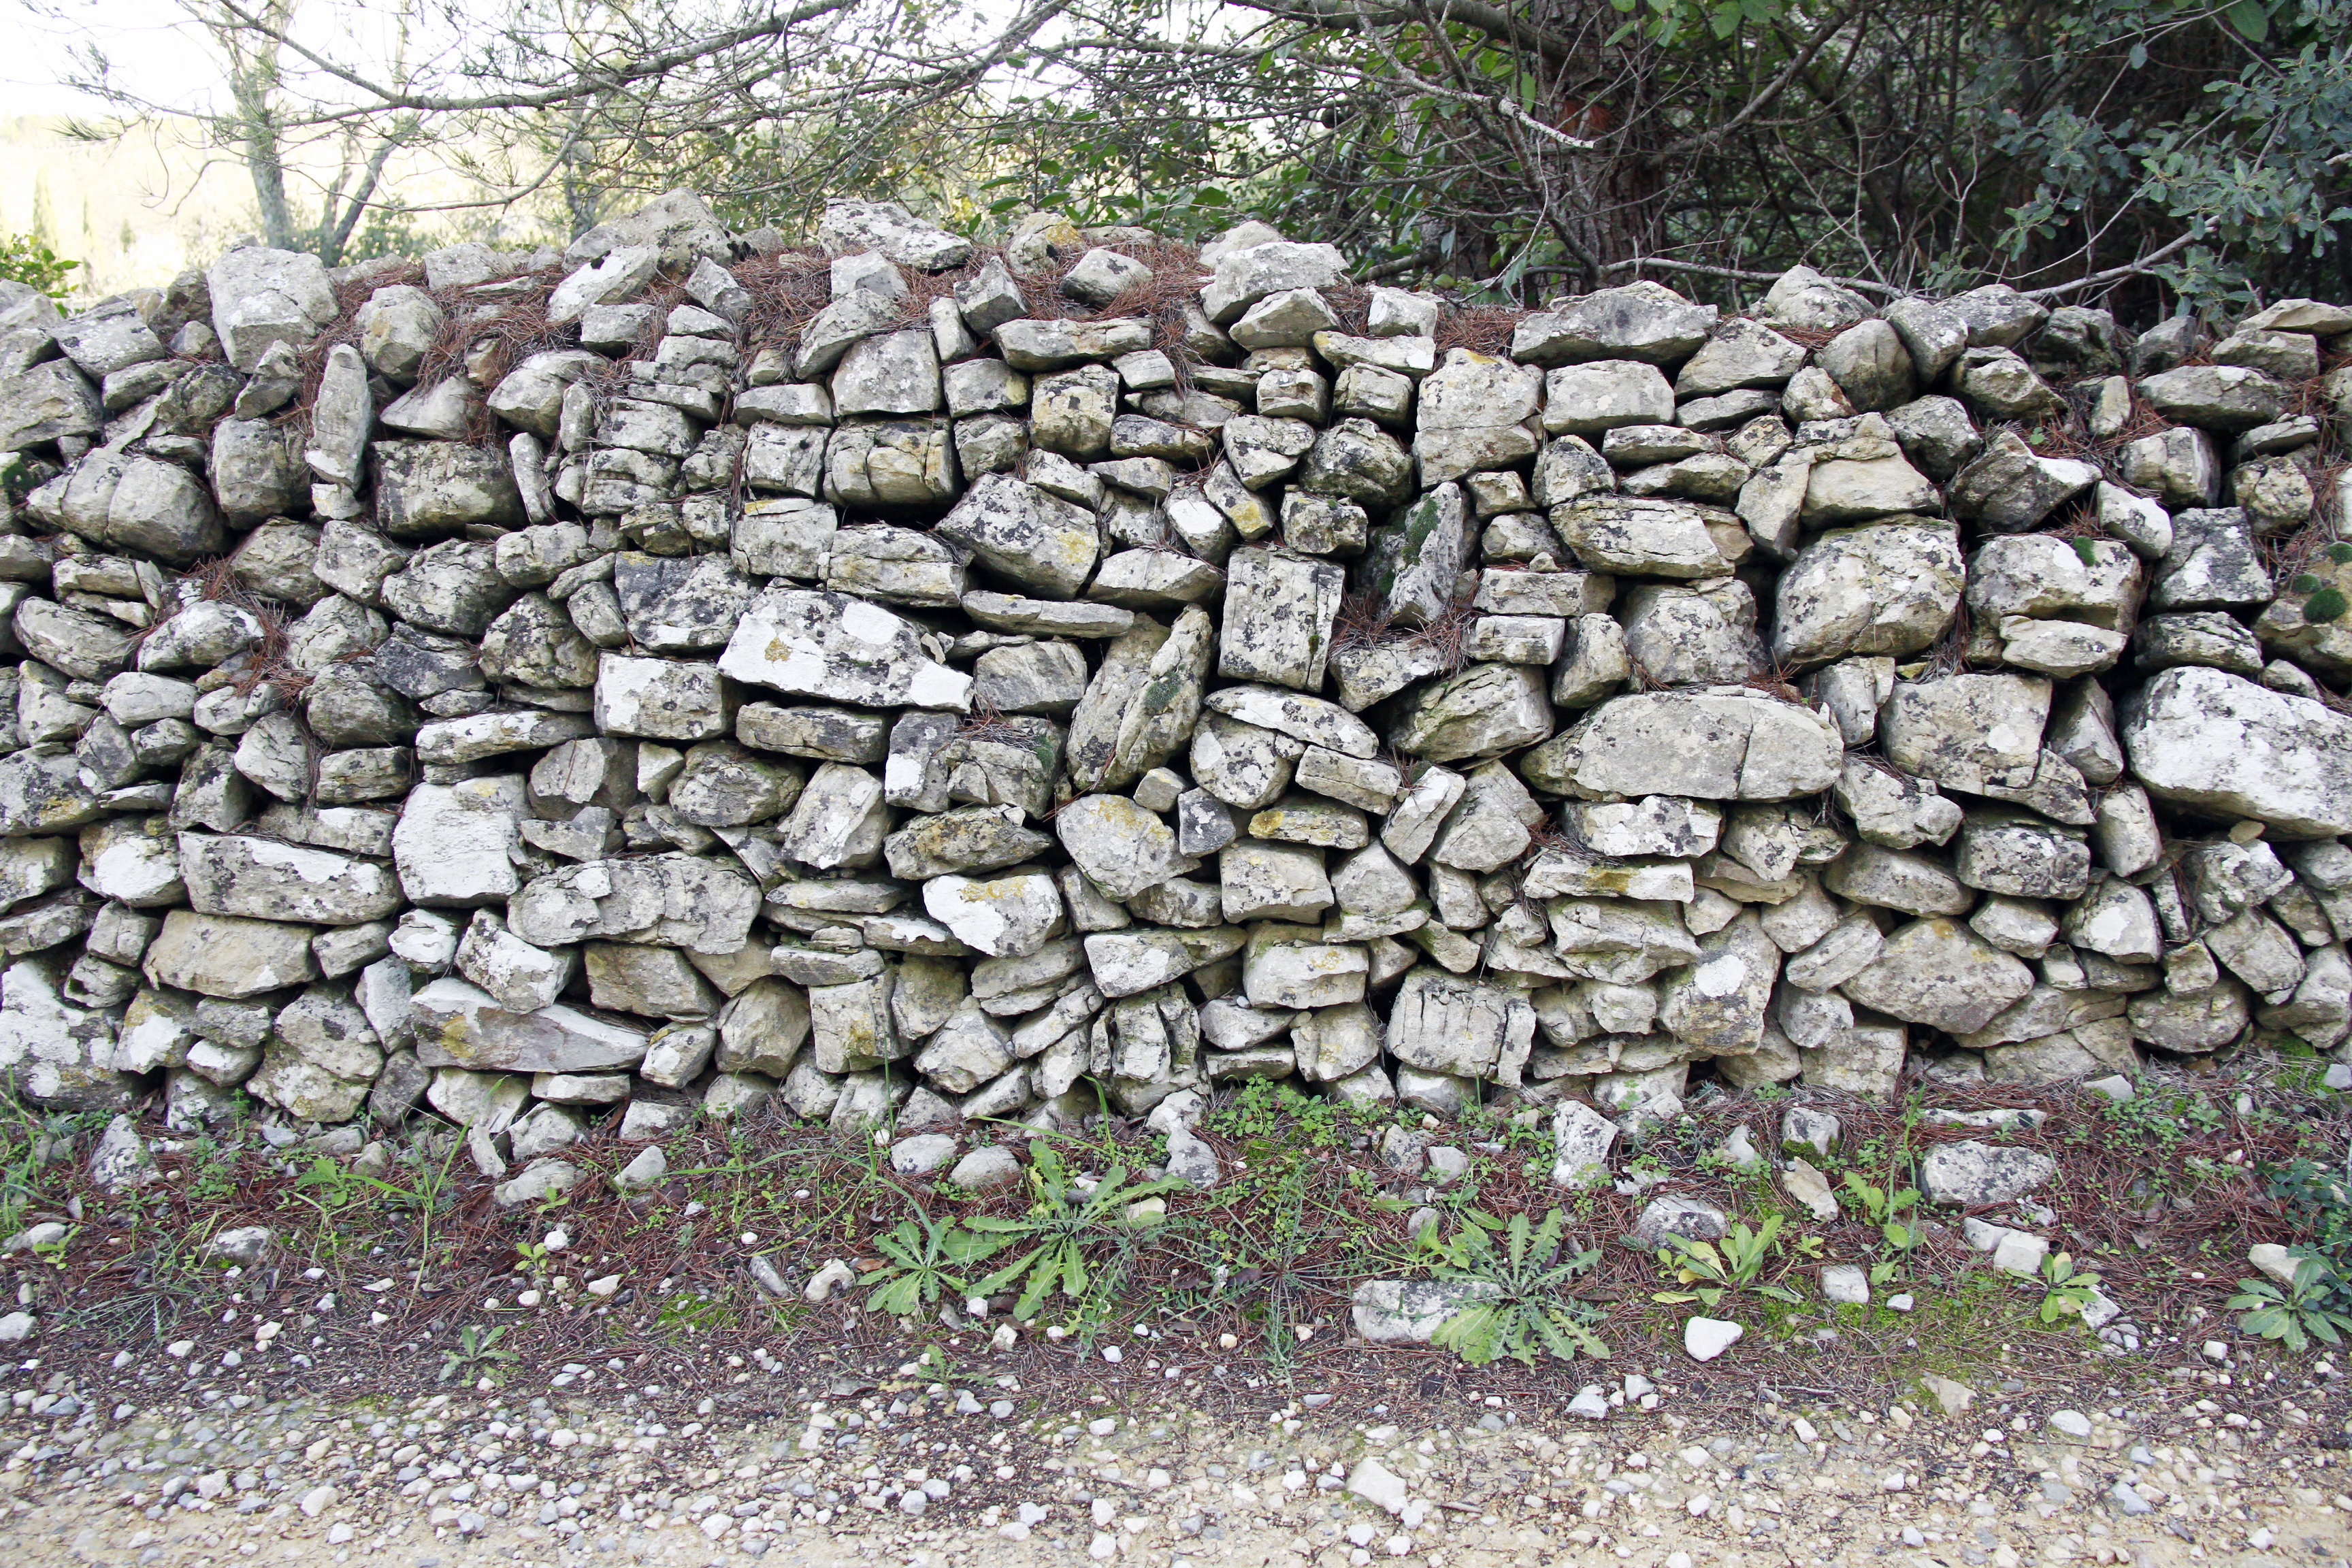
rock, wood, lawn, cobblestone, wall, france, europe, soil, stone wall, garden, material, midi, landscaping, rubble, gravel, shrub, boulder, gard, constructions, languedoc, mursenpierressches, garrigues, murets, faades, primtres, yard